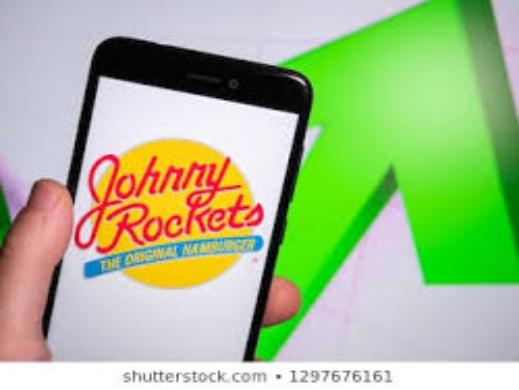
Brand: Johnny Rockets
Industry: Food